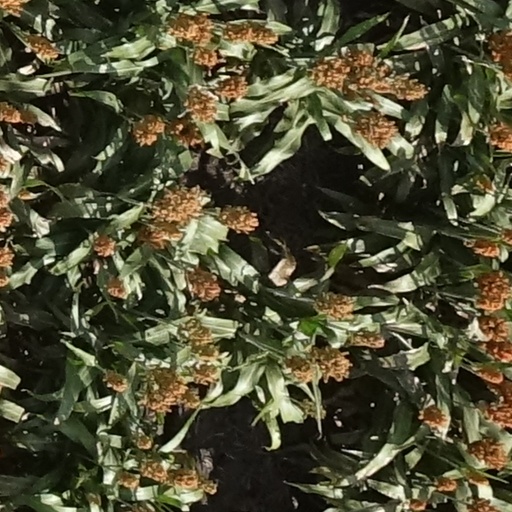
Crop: sorghum